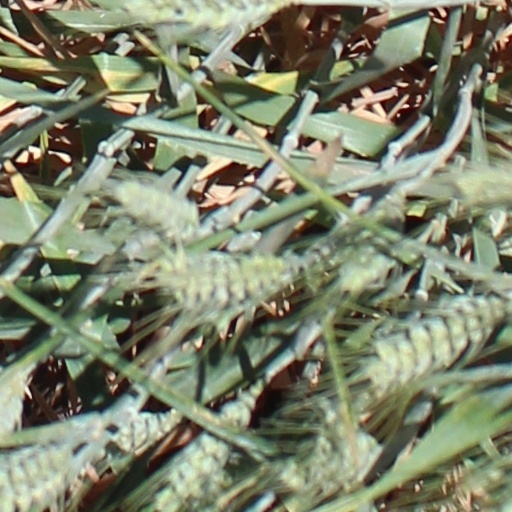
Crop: wheat